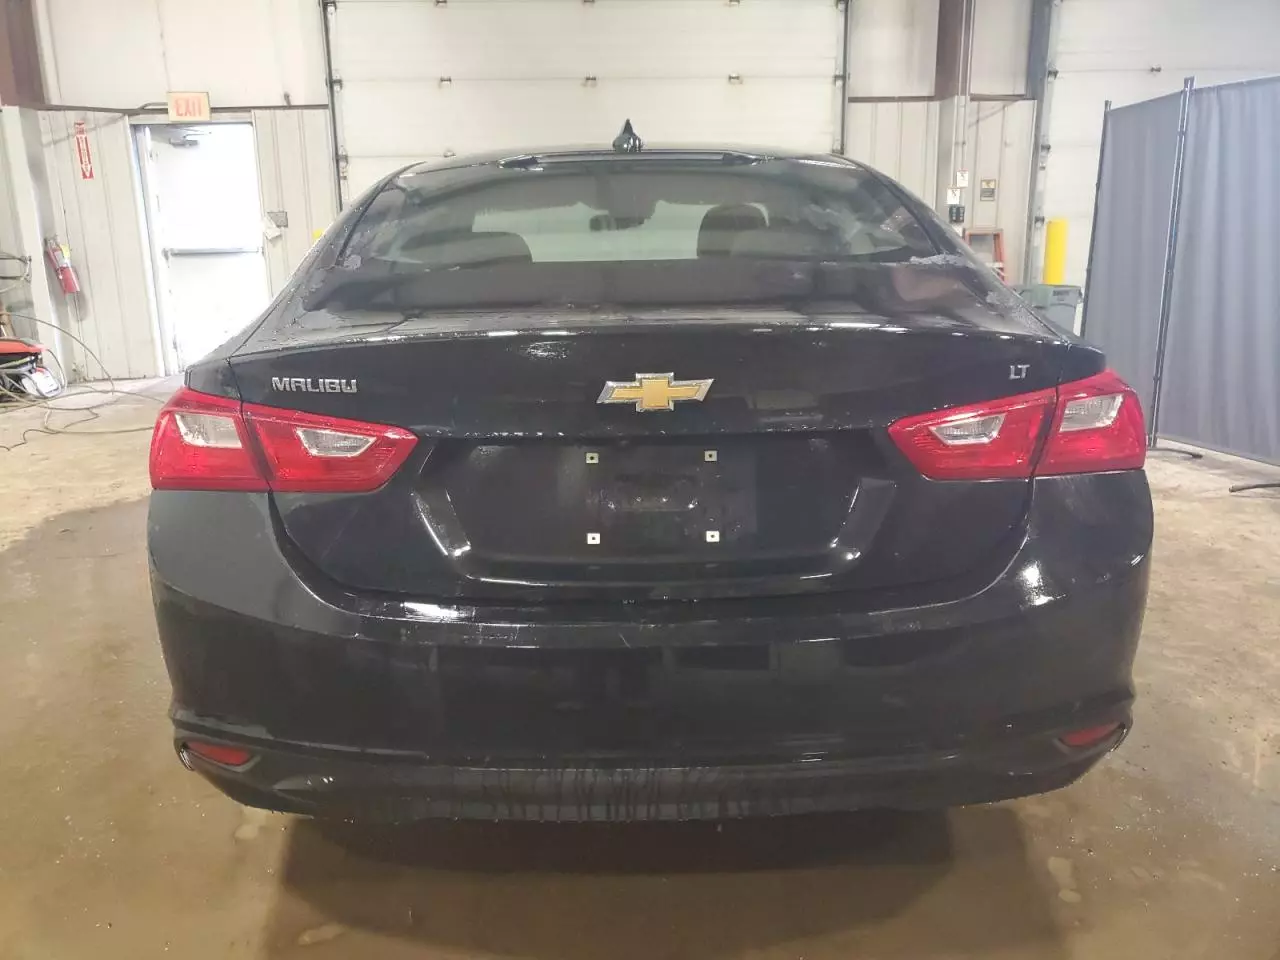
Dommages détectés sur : pare-choc arrière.
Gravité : mineur